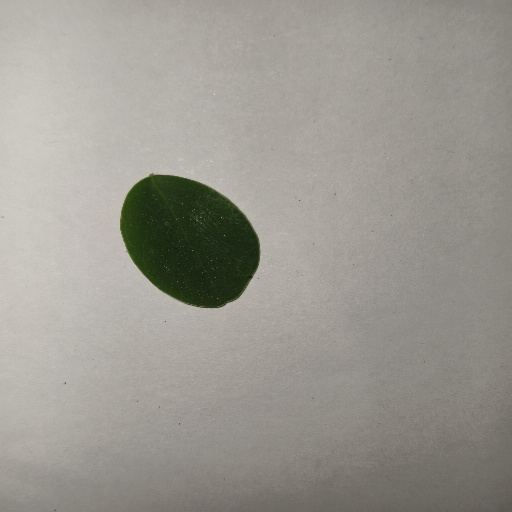
Species: Sojina
Leaf condition: Healthy Leaf